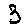
Label: 3